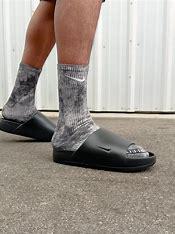
Brand: Nike
Model: Calm